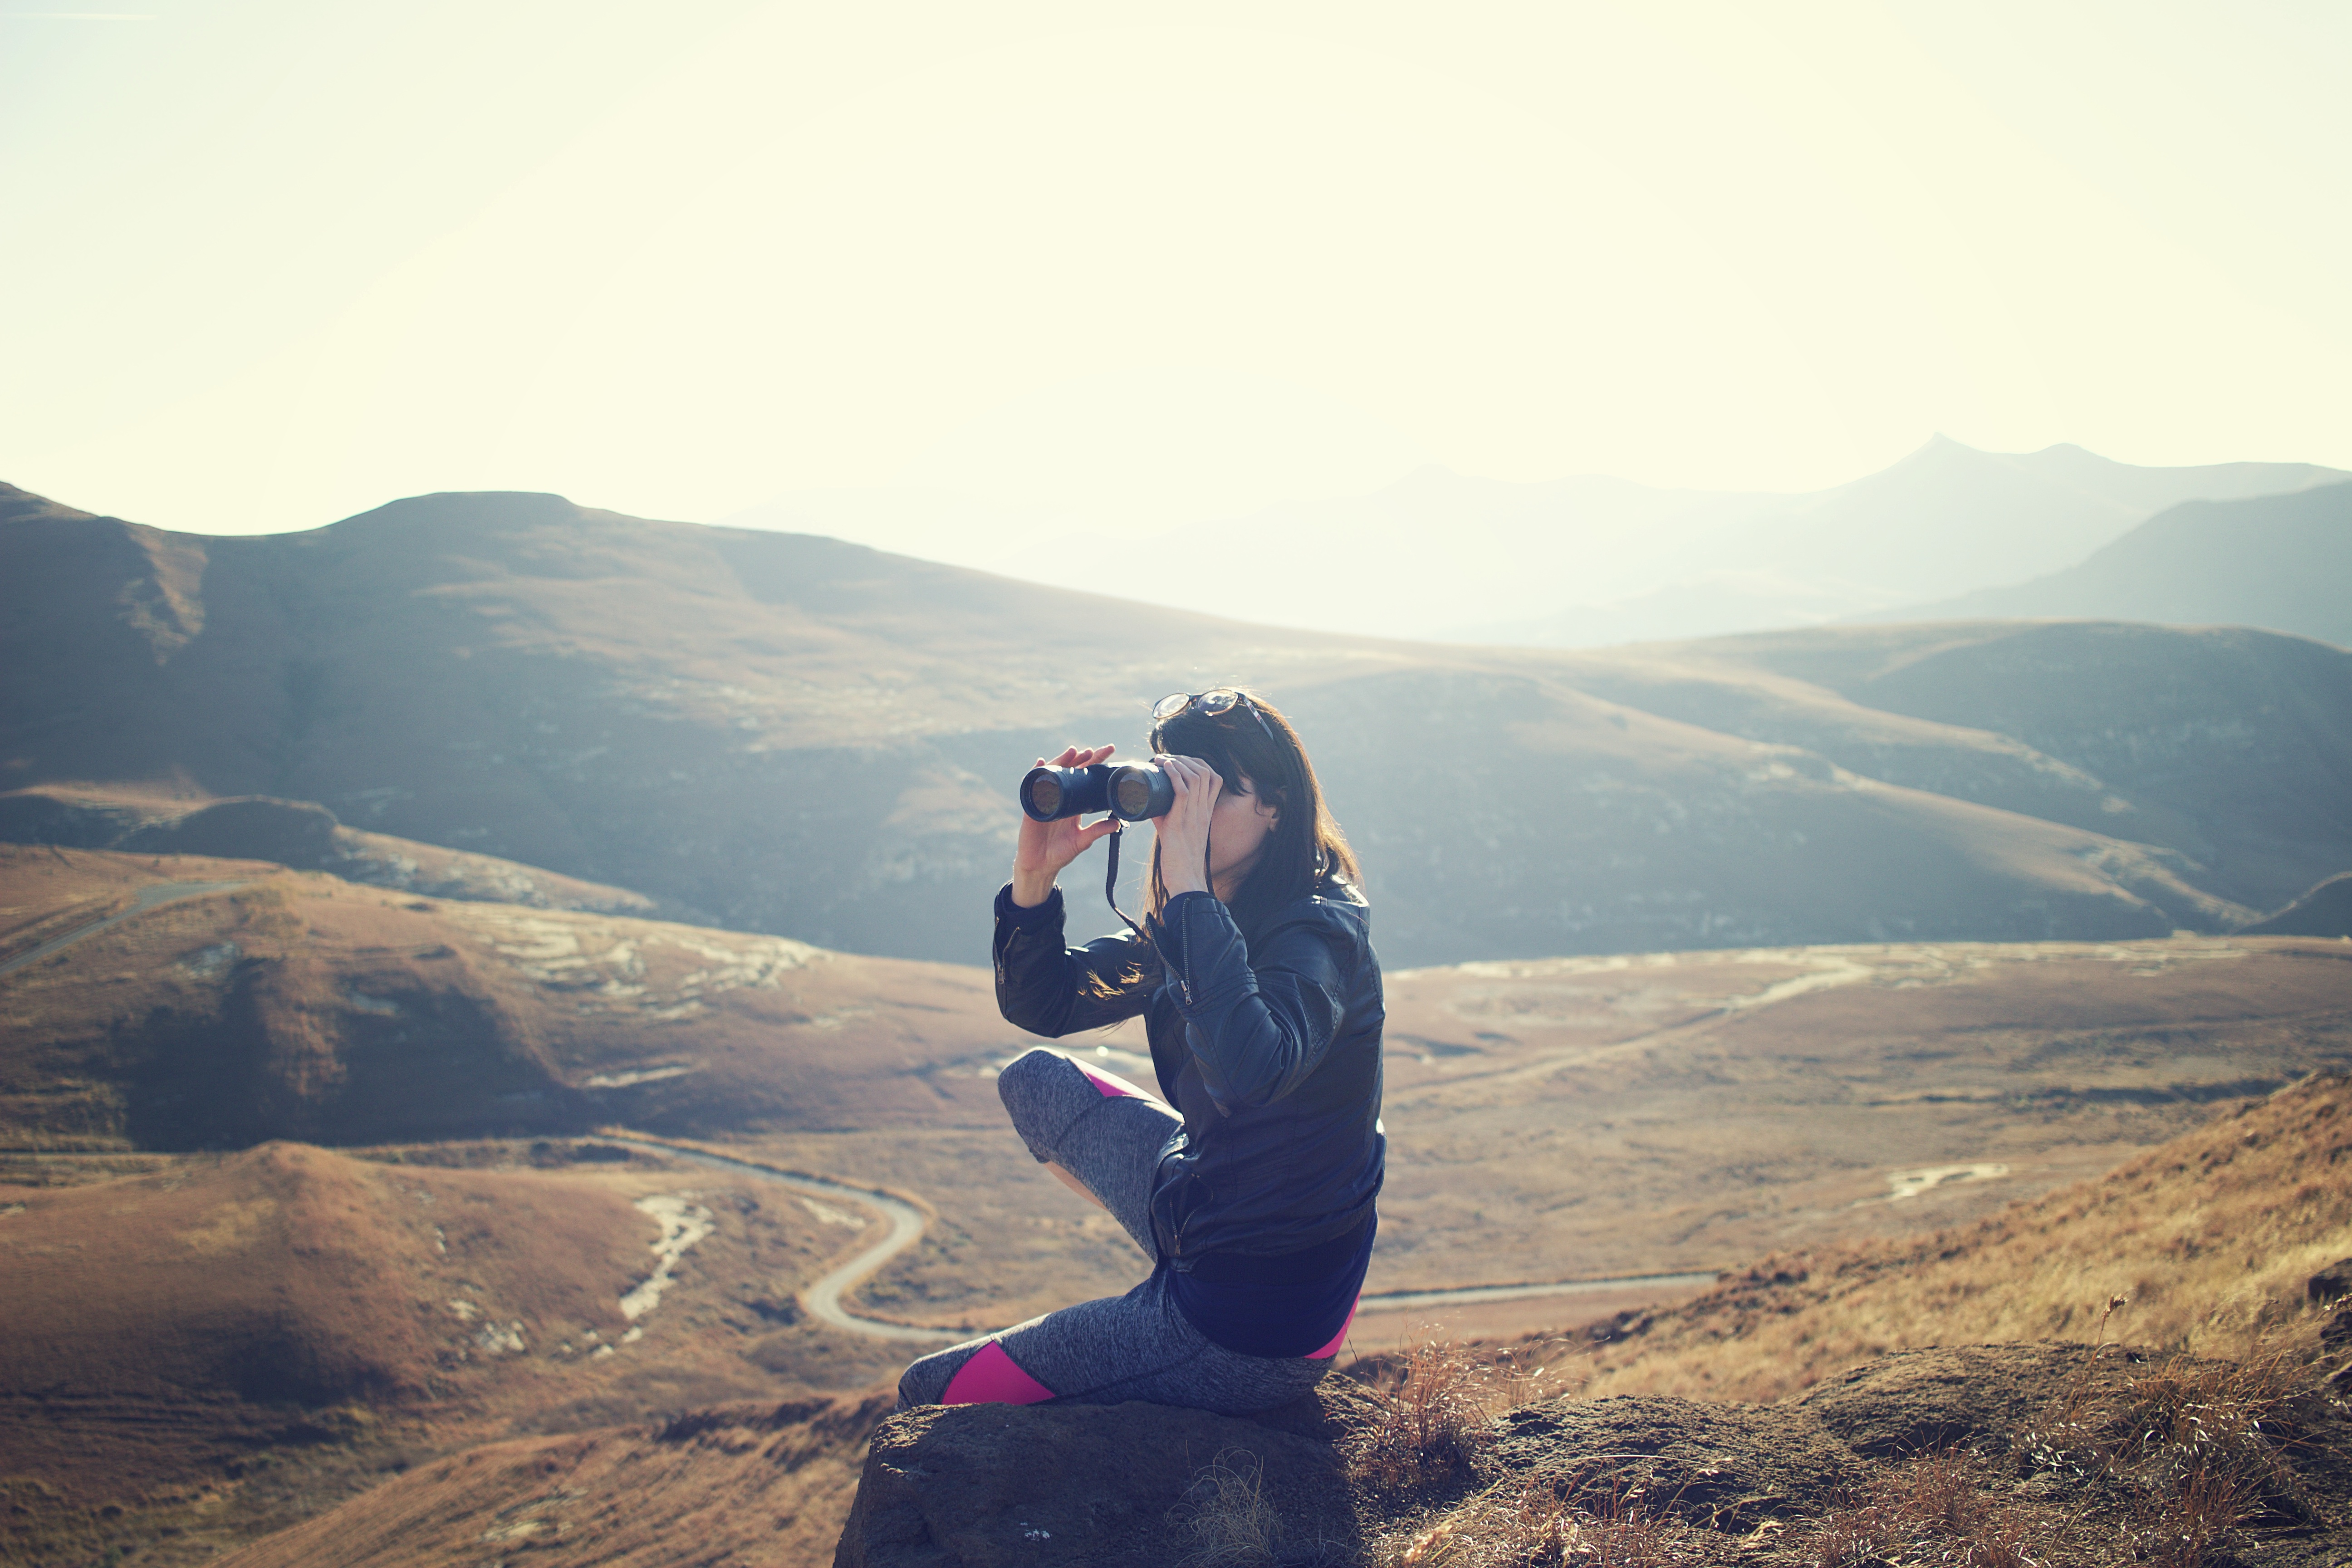
wilderness, walking, mountain, hiking, hill, adventure, mountain range, extreme sport, lady, ridge, winding road, binocular, summit, mountaineering, landform, geographical feature, mountainous landforms